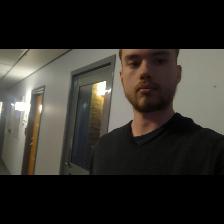
Label: Human